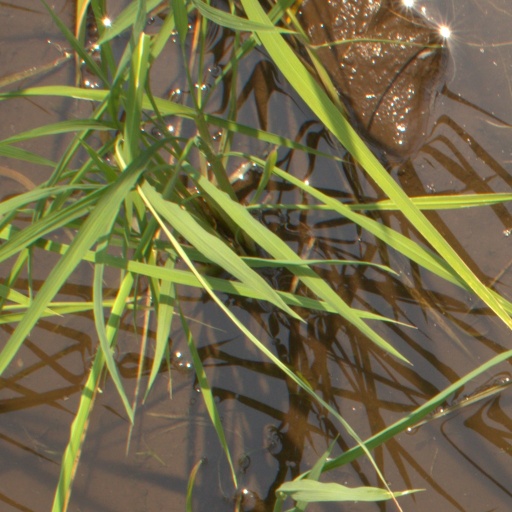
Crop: rice